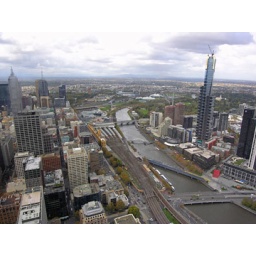
Looking towards the south bank with the Eureka tower (tallest residential building in the world) not yet completed in May 2006.